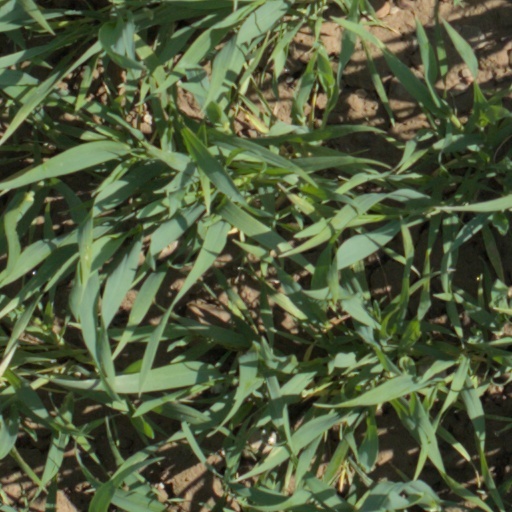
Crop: wheat